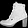
Label: Ankle boot